Gunta Stölzl

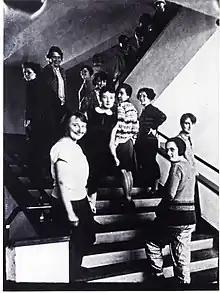
Oskar Schlemmer's weaving class on the steps of the Bauhaus in 1927

Within Stölzl’s first year at the Bauhaus, she began what she referred to as the “women’s department”, which due to the underlying gender roles within the school, eventually became synonymous with the weaving workshop. Stölzl was very active within the weaving department and was immediately seen as a leader among the pack. At the time, the department was putting emphasis on artistic expression and individual works that reflected the teachings and philosophies of the painters who served as Bauhaus masters. The Weimar Bauhaus had a very relaxed atmosphere that was almost wholly dependent on the students teaching themselves and one another. Unfortunately, Georg Muche, who was the head of the weaving workshop at the time, had very little interest in the craft itself. He saw weaving and other textile arts as ‘women’s work’ and thus was of very little help with the technical processes involved. This meant the students were left to their own devices to figure out all technical aspects of a craft most had little experience working in. Due to this set-up, it is important to look at the Weimar era works visually as opposed to technically.